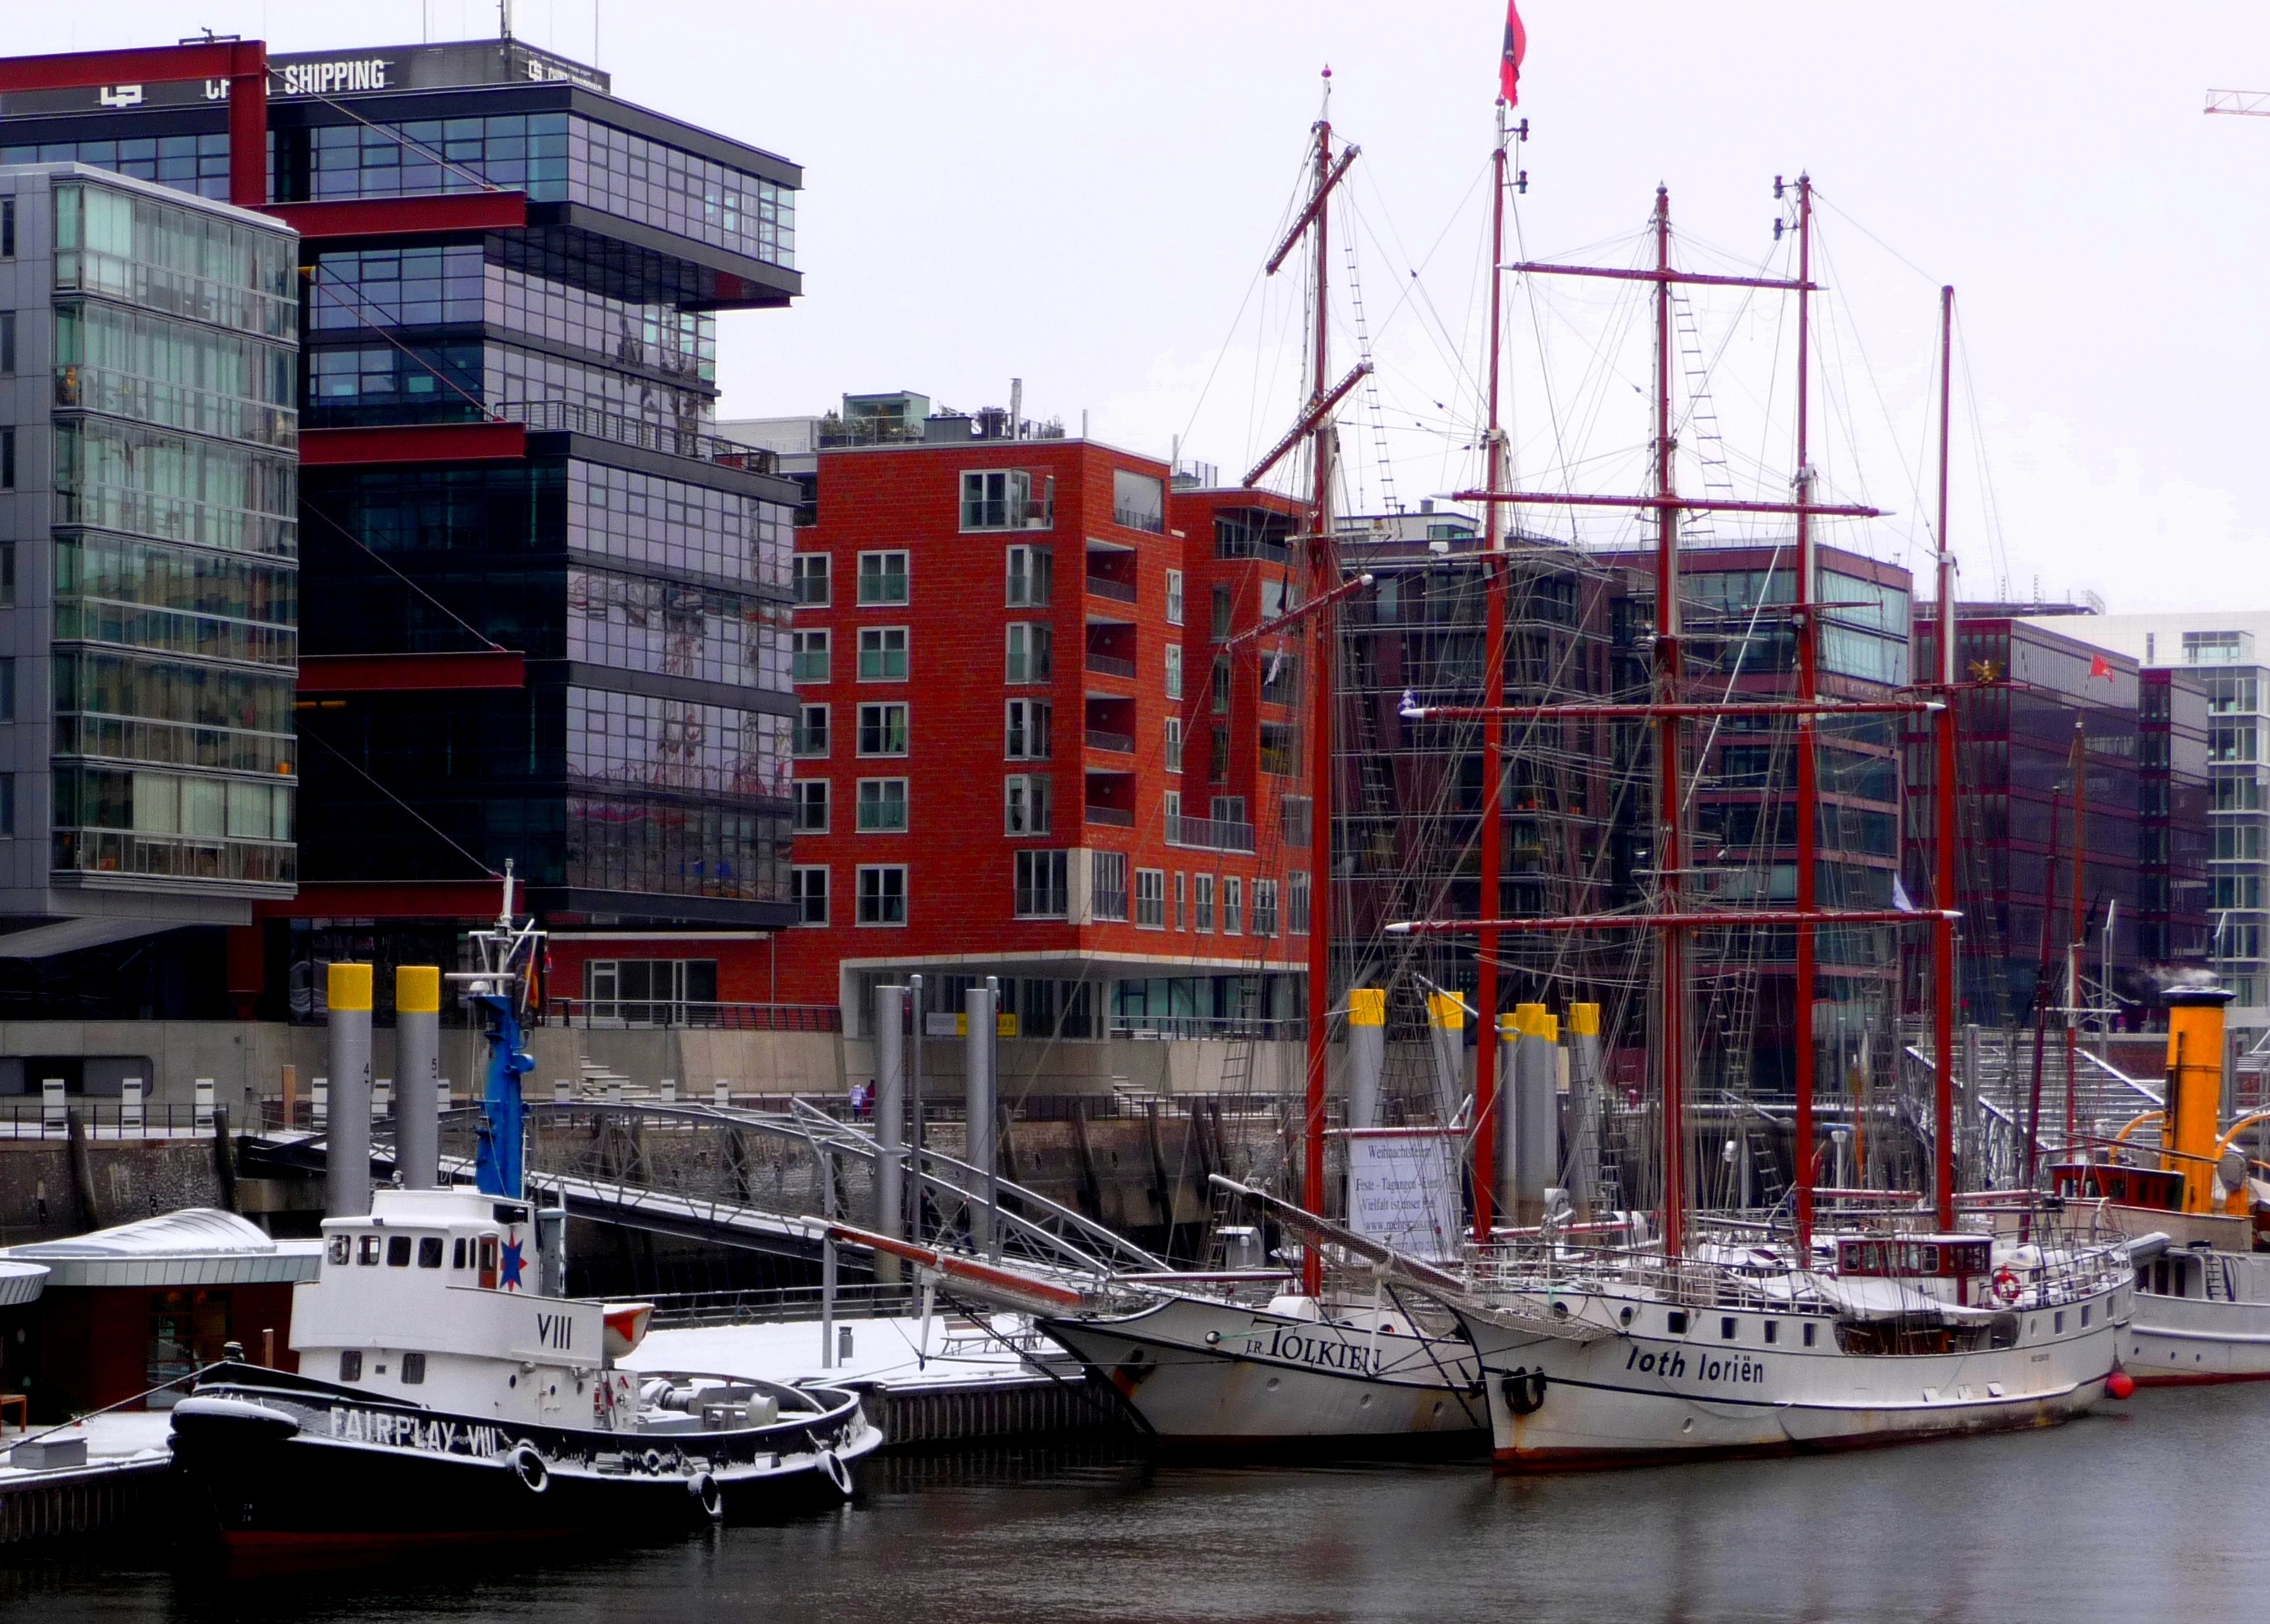
dock, boat, building, city, river, ship, vehicle, mast, color, harbor, marina, port, colorful, waterway, tower block, envelope, infrastructure, germany, cranes, sailing vessel, watercraft, historically, elbe, hamburg, hamburg port, harbour cranes, port city, port of hamburg, container ship, harbour museum, harbour city, the harbor, fair play, museum ship, harbour crane, ship crane, freight transport